Basil I

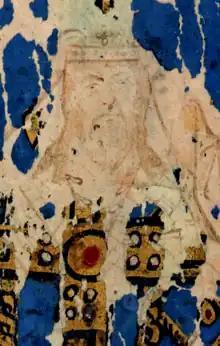
Underdrawing of Basil I in the Paris Gregory, 879–883

Basil I, nicknamed "the Macedonian" (811 – 29 August 886), was Byzantine emperor from 867 to 886. Born to a peasant family in Macedonia, he rose to prominence in the imperial court after gaining the favour of Emperor Michael III, whose mistress he married on his emperor's orders. In 866, Michael proclaimed him co-emperor. Fearing a loss of influence, Basil orchestrated Michael's assassination the next year and installed himself as sole ruler of the empire. He was the first ruler of the Macedonian dynasty.